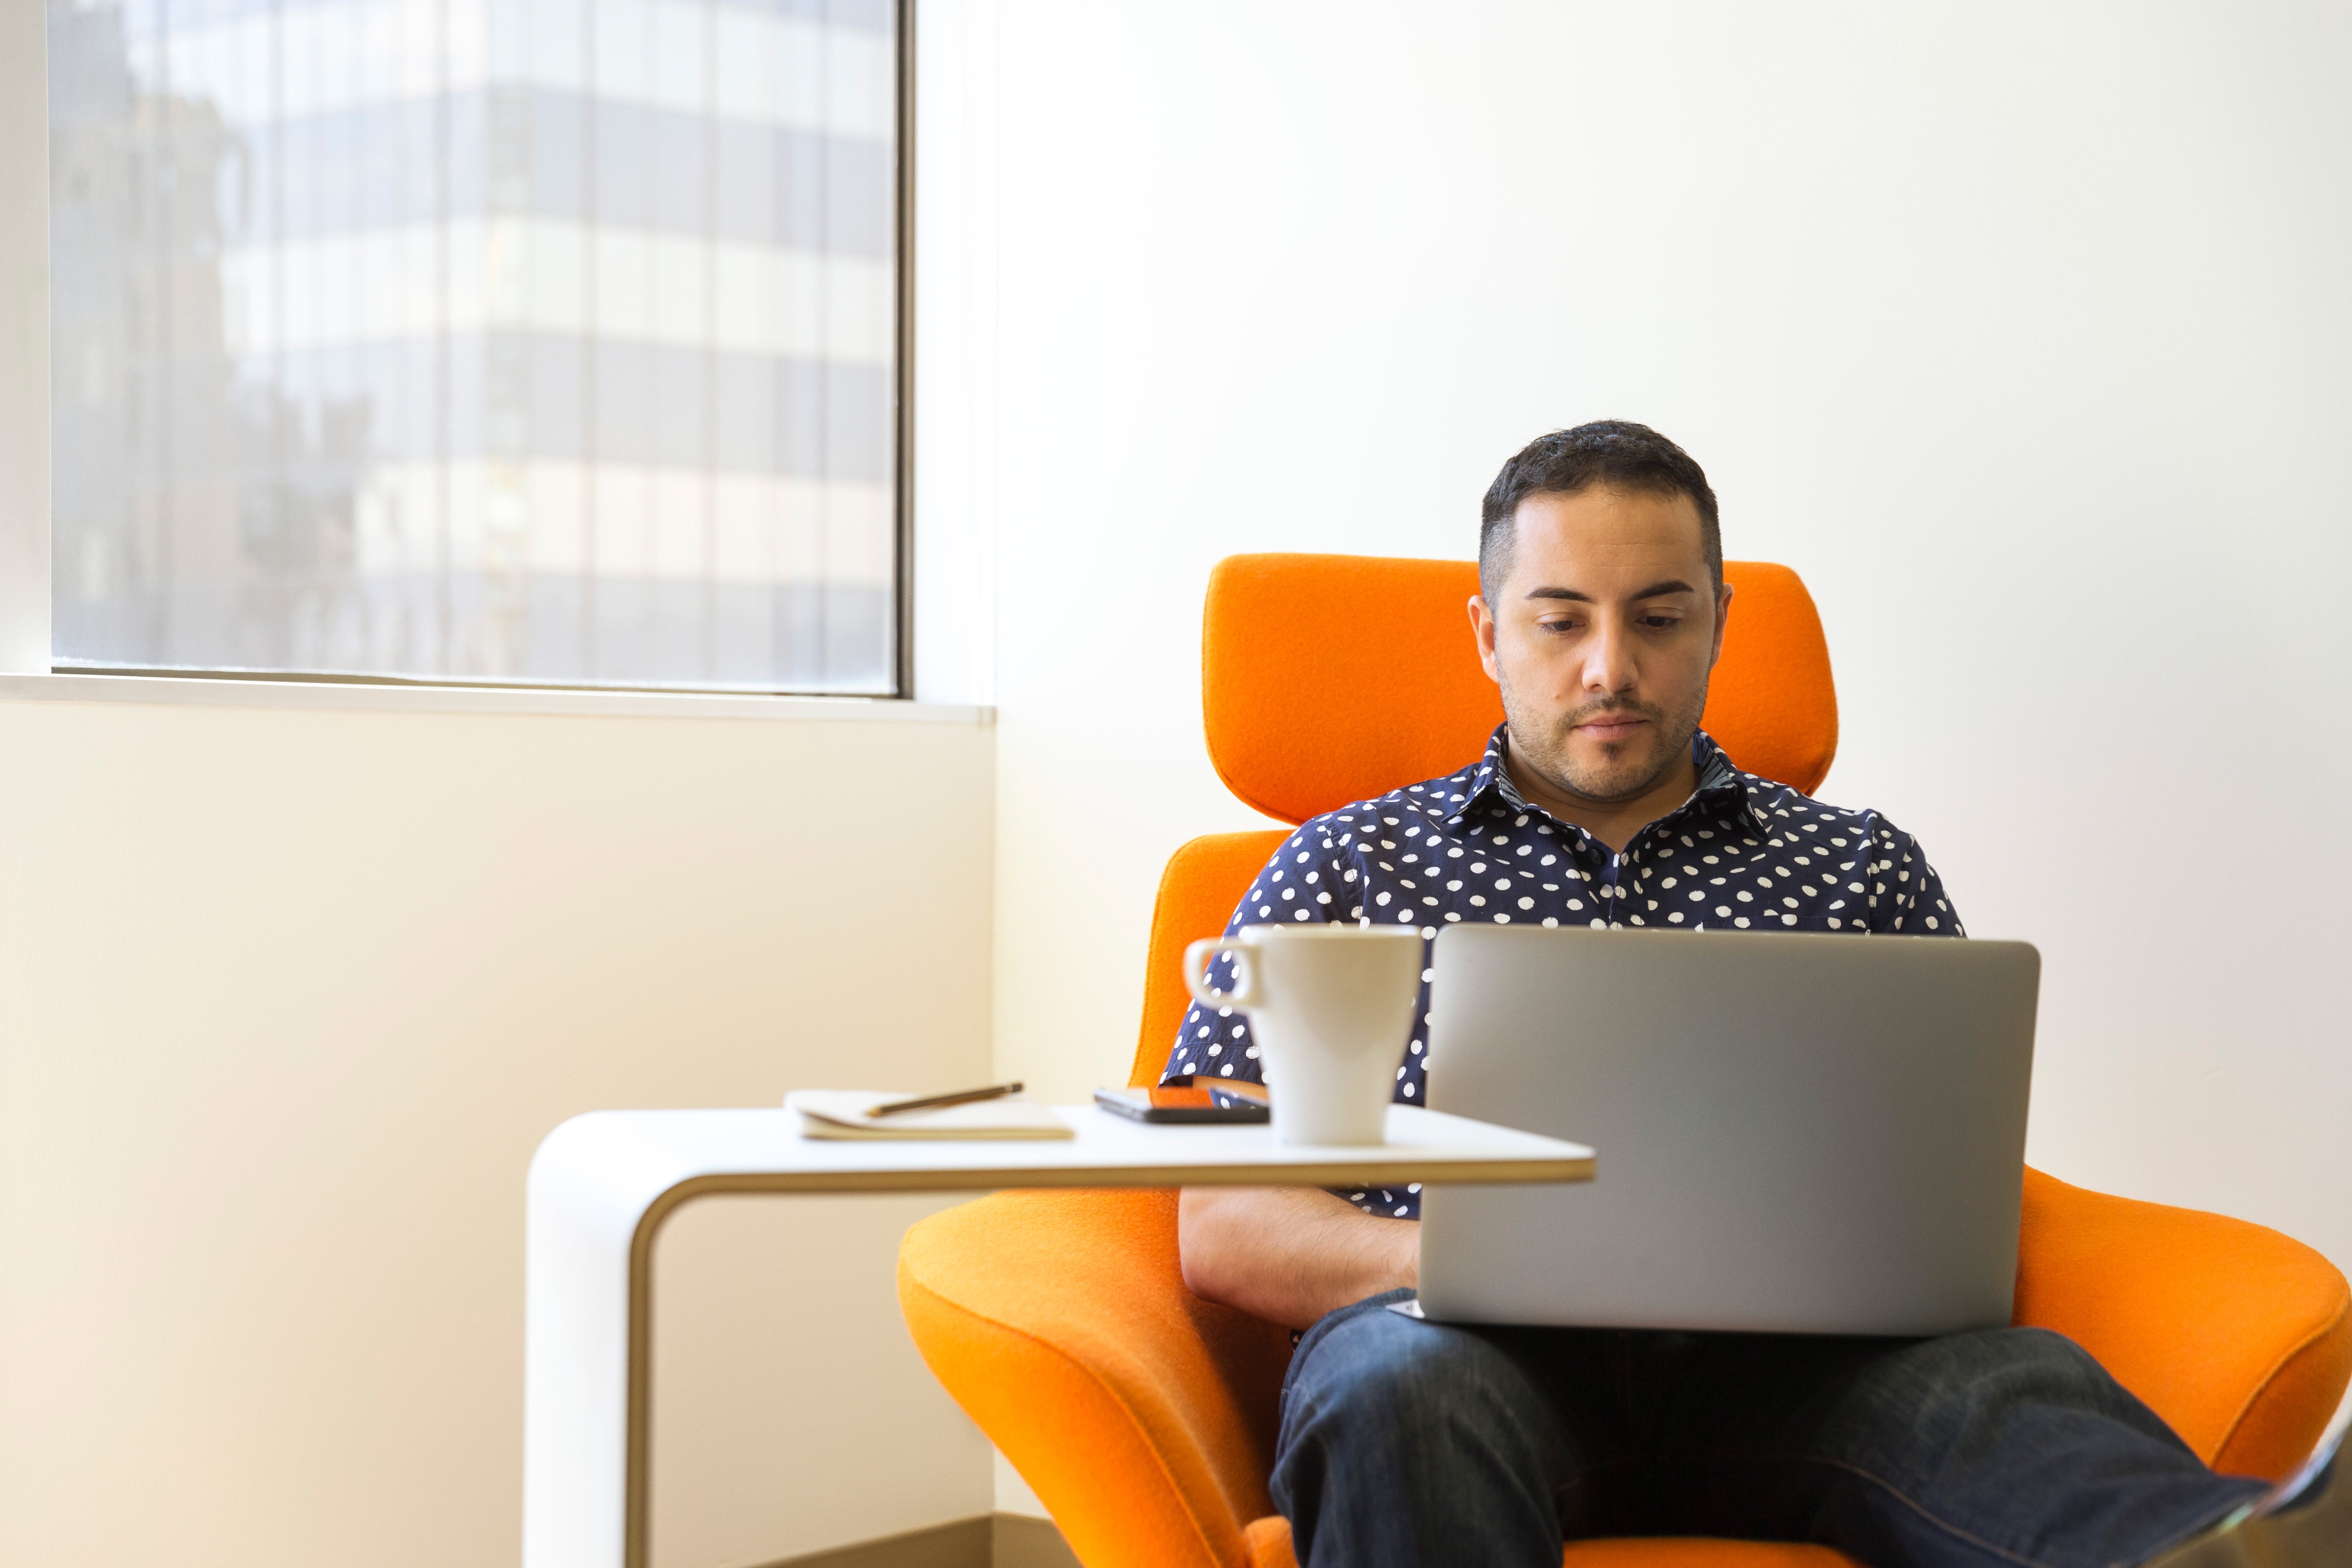
sitting, job, desk, furniture, office, chair, laptop, electronic device, interior design, conversation, white collar worker, computer